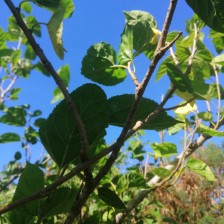
Variety: BlackAustralia